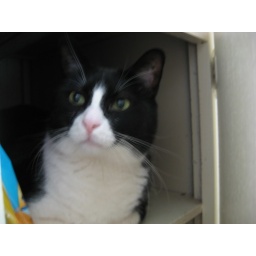
Roland hanging out in the kitchen cabinet